Citizens Theatre

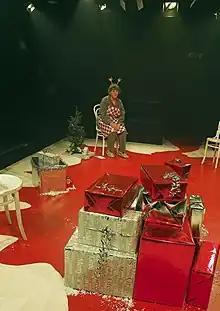
Citizens' Community Company production "A Wicked Christmas", 2007

Guy Hollands founded the Citizens Community Company in 1999, with the first Community Performance Project "Driving Out The Devil", short plays by Bertolt Brecht, directed by Guy Hollands. Since this first evening, the company has presented 20 different productions, performing over 90 shows, and growing into a more or less permanent ensemble of around 30 people. The Community Company performs an annual "A Wicked Christmas", showcasing the group's writing and acting talents, and taking an irreverent look at all things festive.